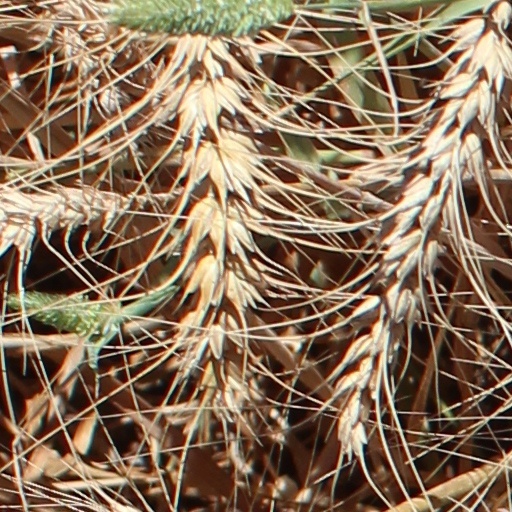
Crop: wheat